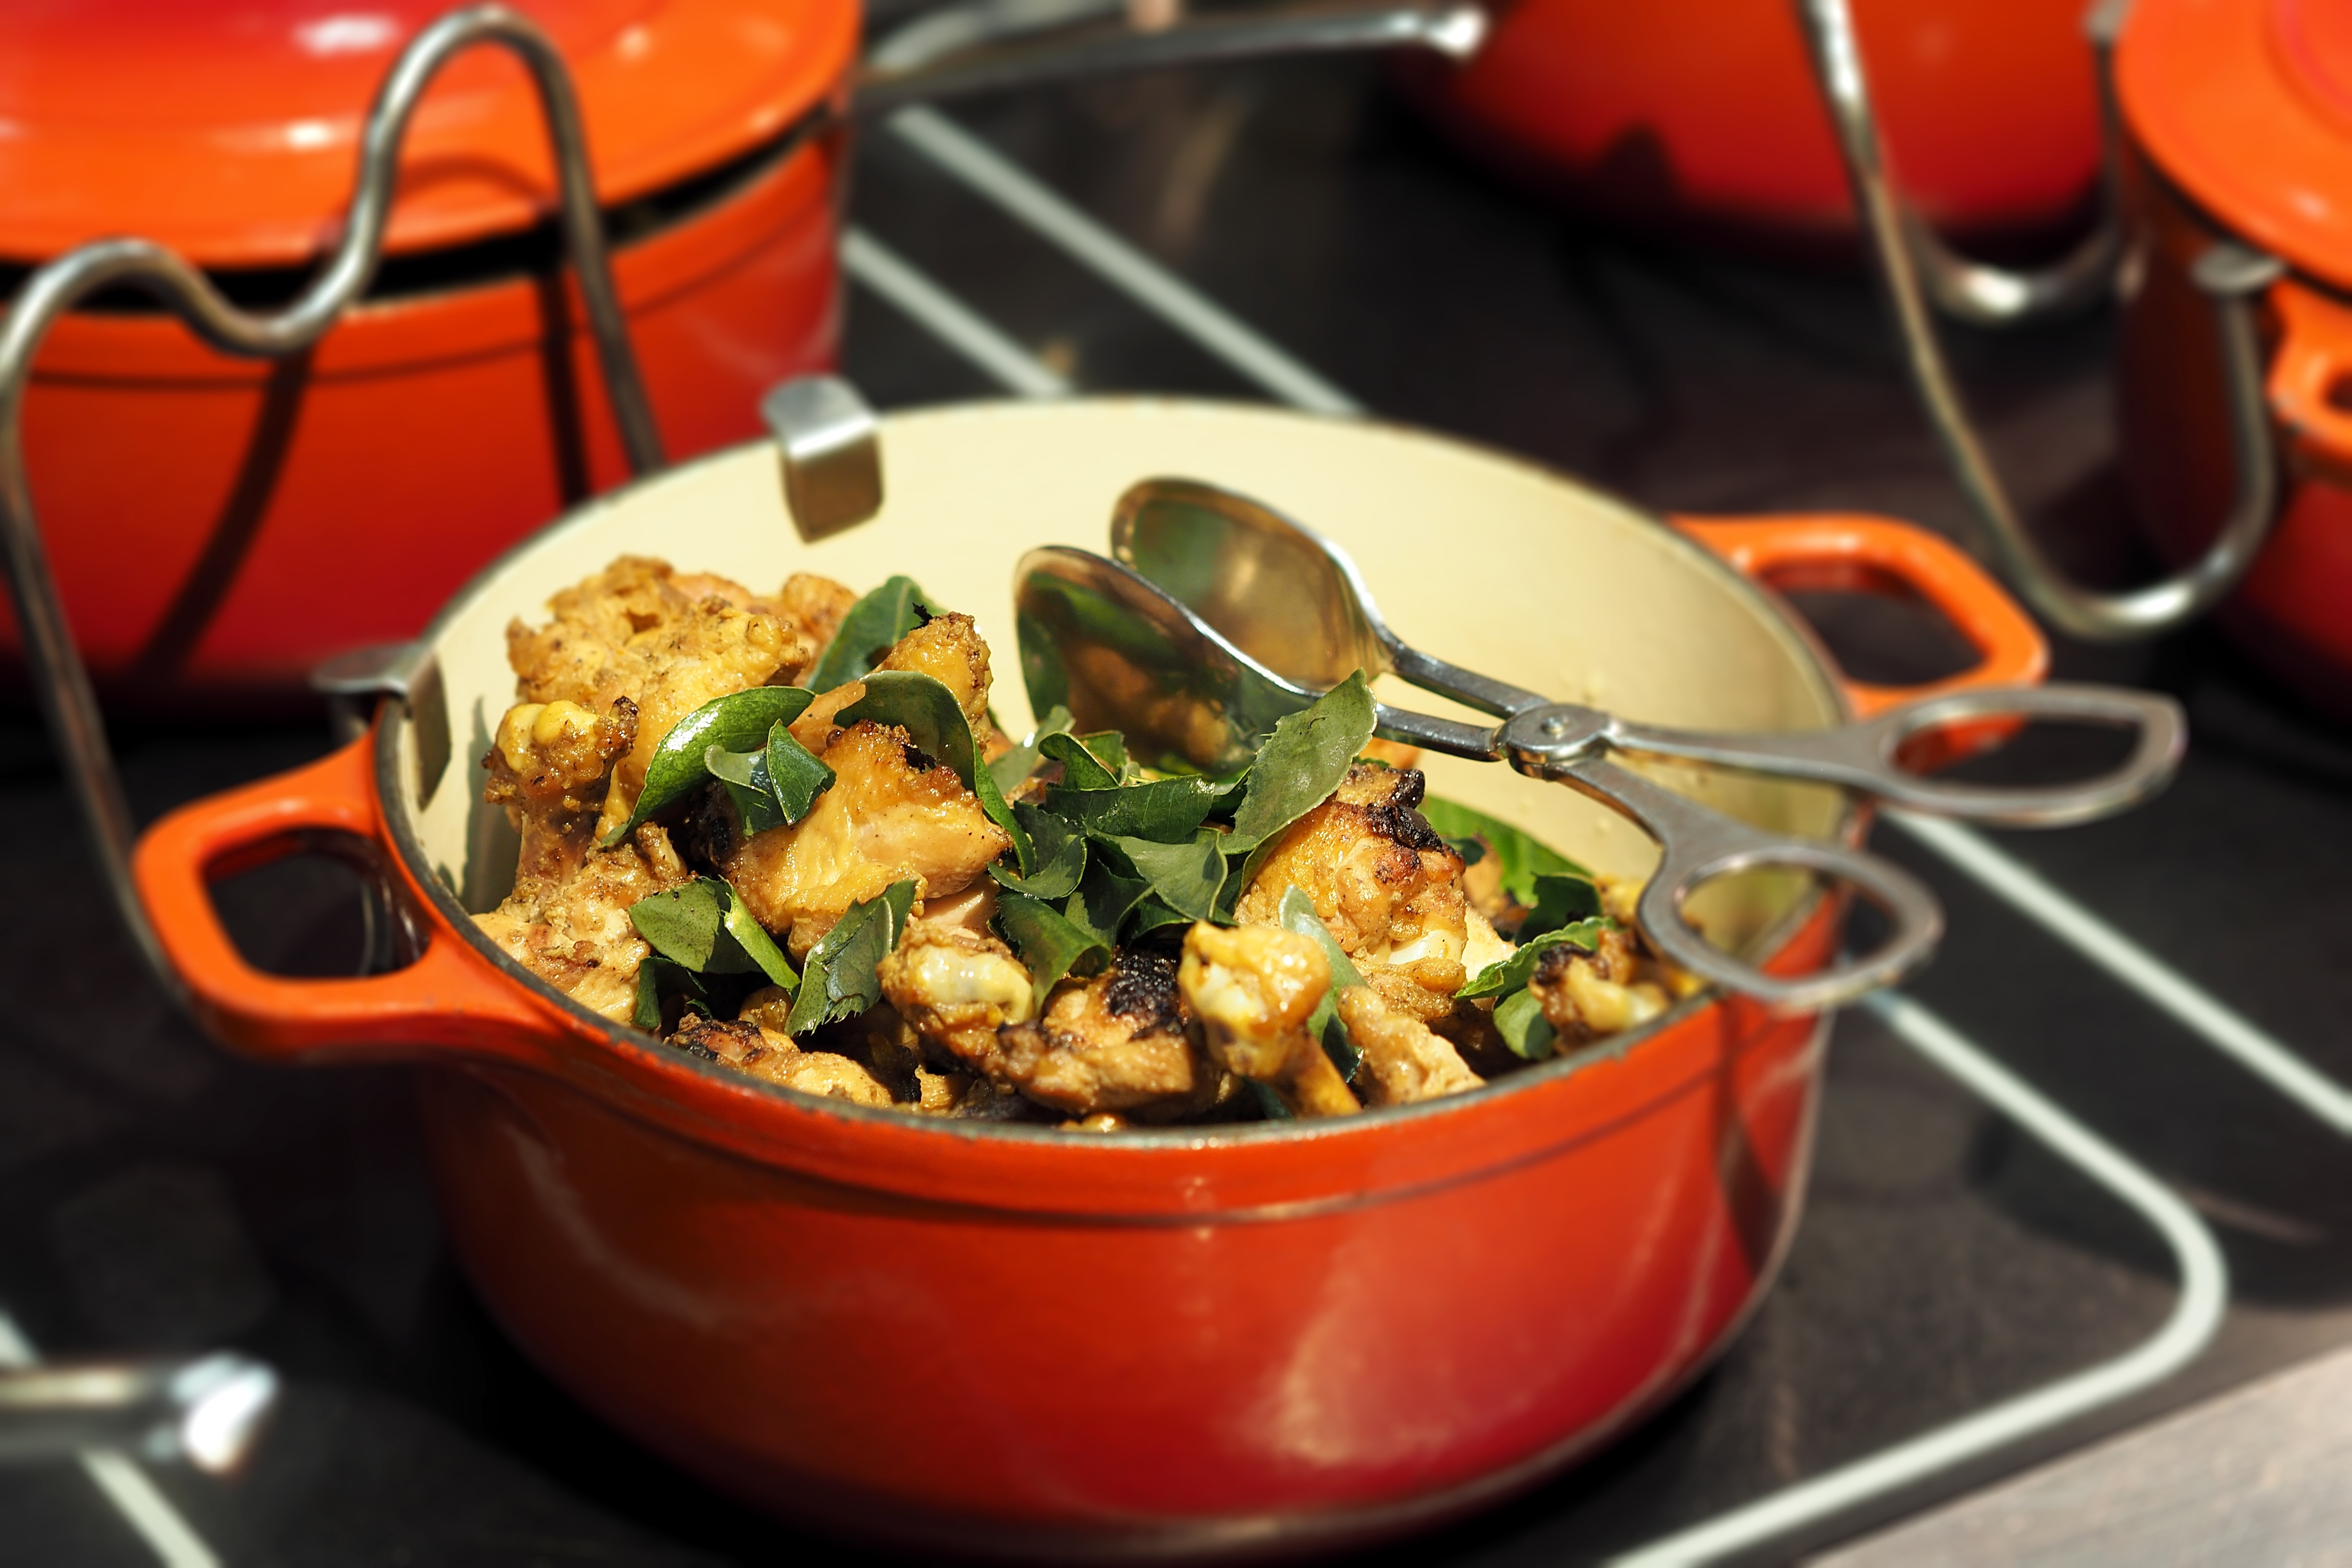
restaurant, dish, meal, food, red, produce, vegetable, breakfast, cuisine, buffet, thailand, eating, container, bangkok, vegetarian food, mo, put the food, sofitel laso